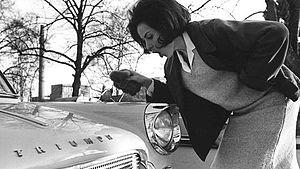
Laila Sinikka Halme, née Laila Soppi le 11 août 1933 à Jääski, est une chanteuse finlandaise.